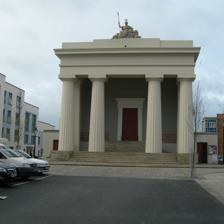
Building: Devonport Guildhall
Country: United Kingdom
Year built: 1824
Municipal building in Devonport, Devon, England Devonport Guildhall Devonport Guildhall pictured in 2012 Location Devonport , Plymouth , Devon , England Coordinates 50°22′08″N 4°10′34″W / 50.3689°N 4.1762°W / 50.3689; -4.1762 Built 1821–1824 Original use Town hall , courthouse , mortuary , police station Architect John Foulston Architectural style(s) Regency style Listed Building – Grade I Official name Devonport Guildhall and Attached Walls Type Listed Building Designated 25 January 1954 Reference no. 1322009 Location of Devonport Guildhall in Devon Devonport Guildhall is a municipal building that served as a municipal hall , courthouse , mortuary , and police station , located in the municipal centre of the town of Devonport , in Plymouth , Devon , England . The site fell into disrepair and since the mid-1980s has been repurposed for community facilities. It is a Grade I listed building . History The building of the guildhall John Foulston's Town Hall, Column and Library in Devonport, c. 1825 . The guildhall, which was designed by John Foulston in the Regency style with Greek Doric features, was completed between 1821 and 1824. Foulston designed a cluster of four buildings together in the area: the Guildhall, Column and Oddfellow's Hall still stand today whilst his Mount Zion Calvinist Chapel is now lost. The area of Devonport was then called Plymouth Dock and the presence of the Royal Navy brought prosperity to the area. A petition was taken to King George IV , who granted permission for the area to be called Devonport in 1824. Devonport Guildhall was home to the magistrates court and the Mayor's Parlour and also was used for social events (the courtroom had removable fixtures to hold events and balls in the evening). There were cells and a mortuary, and a police station at the rear of the building. It was also the meeting place of the county borough of Devonport established under the Local Government Act 1888 . Decline and refurbishment The building fell into disrepair when the Three Towns of Plymouth, Devonport and Stonehouse amalgamated in 1914 and municipal functions were transferred to the expanded City of Plymouth. Still utilised for the city, the building had a variety of uses, including as a gas-mask collection point during the Second World War . After it fell into neglect, Guildhall restorations were attempted – notably in 1986 when it reopened as a Citizen's Advice Bureau, Library, a playgroup, cafe and sports hall – but failed to survive due to the sheer size of the building. In 2009, Real Ideas Organisation was awarded a £1.75 million Community Assets Grant, with which they embarked on the careful and painstaking restoration of Devonport Guildhall to its former glory. Working closely with Plymouth City Council and the former Devonport Regeneration Community Partnership, RIO renovated Devonport Guildhall with the local community in mind. The building, which is run by a social enterprise, re-opened in 2010. See also Devon portal Architecture portal Guild References